2018 British Superbike Championship

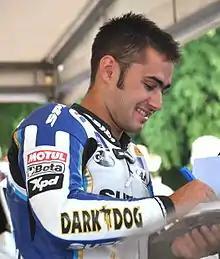
2018 champion, Leon Haslam

The 2018 British Superbike Championship season is the 31st British Superbike Championship season. Shane Byrne will start the season as the defending Champion, having secured his sixth overall title in the British Superbike Championship.